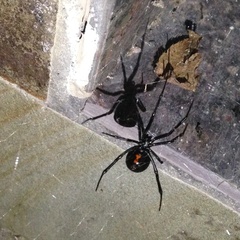
Species: Lactrodectus_hesperus